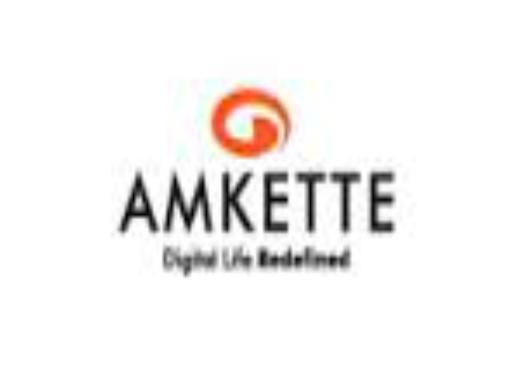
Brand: Amkette
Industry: Electronic